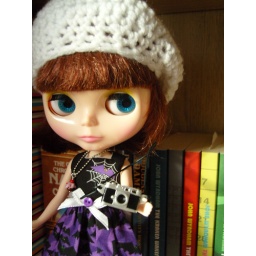
dress from ababietoy etsy, hat by me.